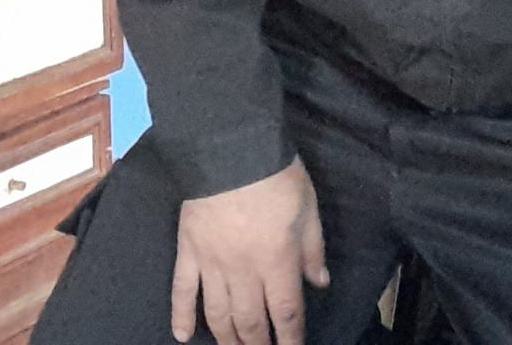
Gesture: no_gesture